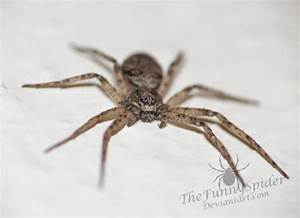
Label: spider